Isaac Jackson

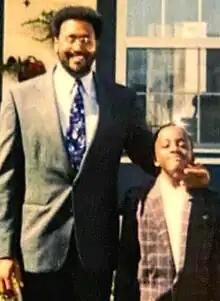
Jackson and son Jamal in 1991

Isaac Jackson (April 16, 1952 – December 20, 1999) was an American football standout running back who played for Lanier High School and the Kansas State University Wildcats in the early 1970s. He was born and raised in Macon, Georgia, and gained recognition for his exceptional talent on the football field, earning numerous accolades and scholarships during his high school career. Jackson was later drafted by the Cincinnati Bengals in the 1974 NFL draft and wore the number 25 during his professional football career.